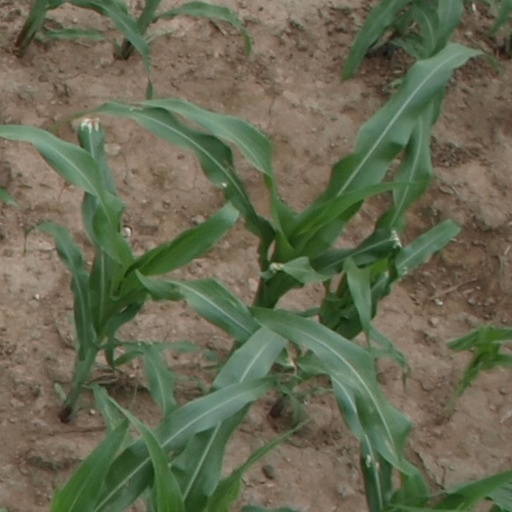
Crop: maize; corn